Franghiz Ali-Zadeh

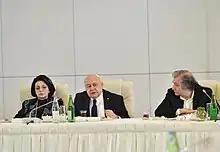
Ali-Zadeh (left) beside the architect Elbay Gasimzade (center), at an Arts meeting with the president of Azerbaijan

Through her piano performances, Ali-Zadeh has promoted the music of various contemporary classical composers, particularly Russians. Throughout the 1960s and 70s, she gave the Azerbaijani premieres of compositions by Russian-Soviet composers such as Edison Denisov, Sofia Gubaidulina and Alfred Schnittke, as well as Europeans such as Alban Berg, John Cage, George Crumb, Olivier Messiaen and Arnold Schoenberg. Ali-Zadeh has frequent music festivals of the former USSR and was elected as a member of the Schoenberg Institute of Los Angeles in 1988. She moved to Turkey in 1992. In the late 1990s she moved to Berlin, Germany, but now spends her time between there and Baku.